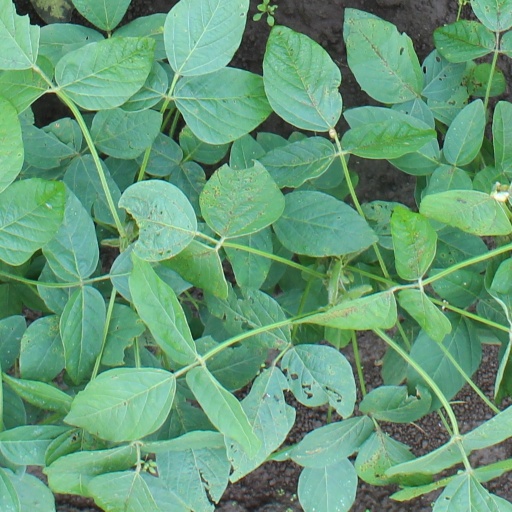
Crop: soybean